Cristina Calderón

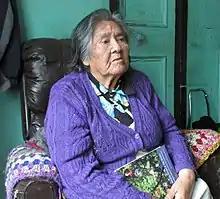
Calderón in 2013

Cristina Calderón Harban (24 May 1928 – 16 February 2022) was a Chilean ethnographer, craftswoman, writer and cultural activist who was the last living full-blooded Yahgan person after the death of her 84-year-old sister Úrsula in 2005. By 2004, Calderón (often referred to as simply ""Abuela"", Spanish for "grandmother") and her sister-in-law Emelinda Acuña were the only two remaining native speakers of the Yahgan language, an indigenous language in Tierra del Fuego.